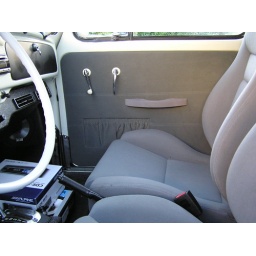
Love the retro window crank and door handle. Exact replicas of those used in the '63 bug.